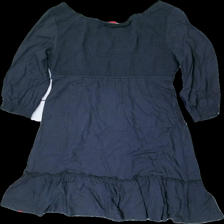
View: back
Type: Dress
Category: Ladies
Brand: Edc (Esprit De Corps)
Colors: Blue
Material: 100% visc
Cut: Loose
Size: 40
Season: All
Price range: 50-100
Recommended usage: Reuse